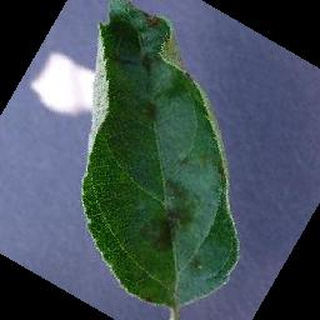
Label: apple_apple_scab